2021 Kenyan constitutional referendum attempt

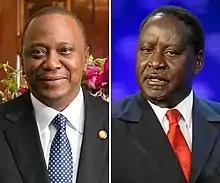
President Uhuru Kenyatta (left) and former Prime Minister Raila Odinga (right)

Faced with a continuing political crisis in the wake of the 2017 election, negotiations began between President Kenyatta and former Prime Minister Odinga to end their longstanding rivalry. On 9 March 2018, the two men were photographed symbolically shaking hands. During the event, former Prime Minister Odinga declared, "The rift that has existed since independence now comes to an end with this act." President Kenyatta echoed his former rival: "We have come to a common understanding. An understanding that this country Kenya is greater than any one individual." This new alliance fundamentally reshaped and realigned Kenyan politics. Constituent parties in both the Jubilee and NASA coalitions who supported the alliance between Kenyatta and Odinga formed the Azimio la Umoja coalition, while those who did not, including the incumbent Deputy President William Ruto, formed their own pact: the Kenya Kwanza Coalition. Of the 416 members of the Parliament of Kenya in both houses, over 180 members have changed their party affiliation from 2017. While the exact terms of President Kenyatta and former Prime Minister Odinga's agreement have not been published, both men agreed on a program of Constitutional reform which would facilitate their power-sharing, which later became the Building Bridges Initiative.